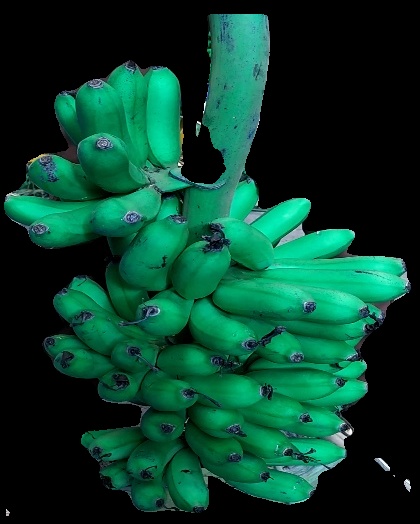
Variety: rasbale
Grade: grade1